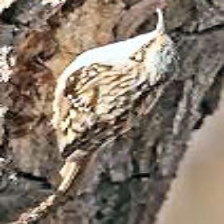
Species: BROWN CREPPER
Scientific name: CERTHIA AMERICANA